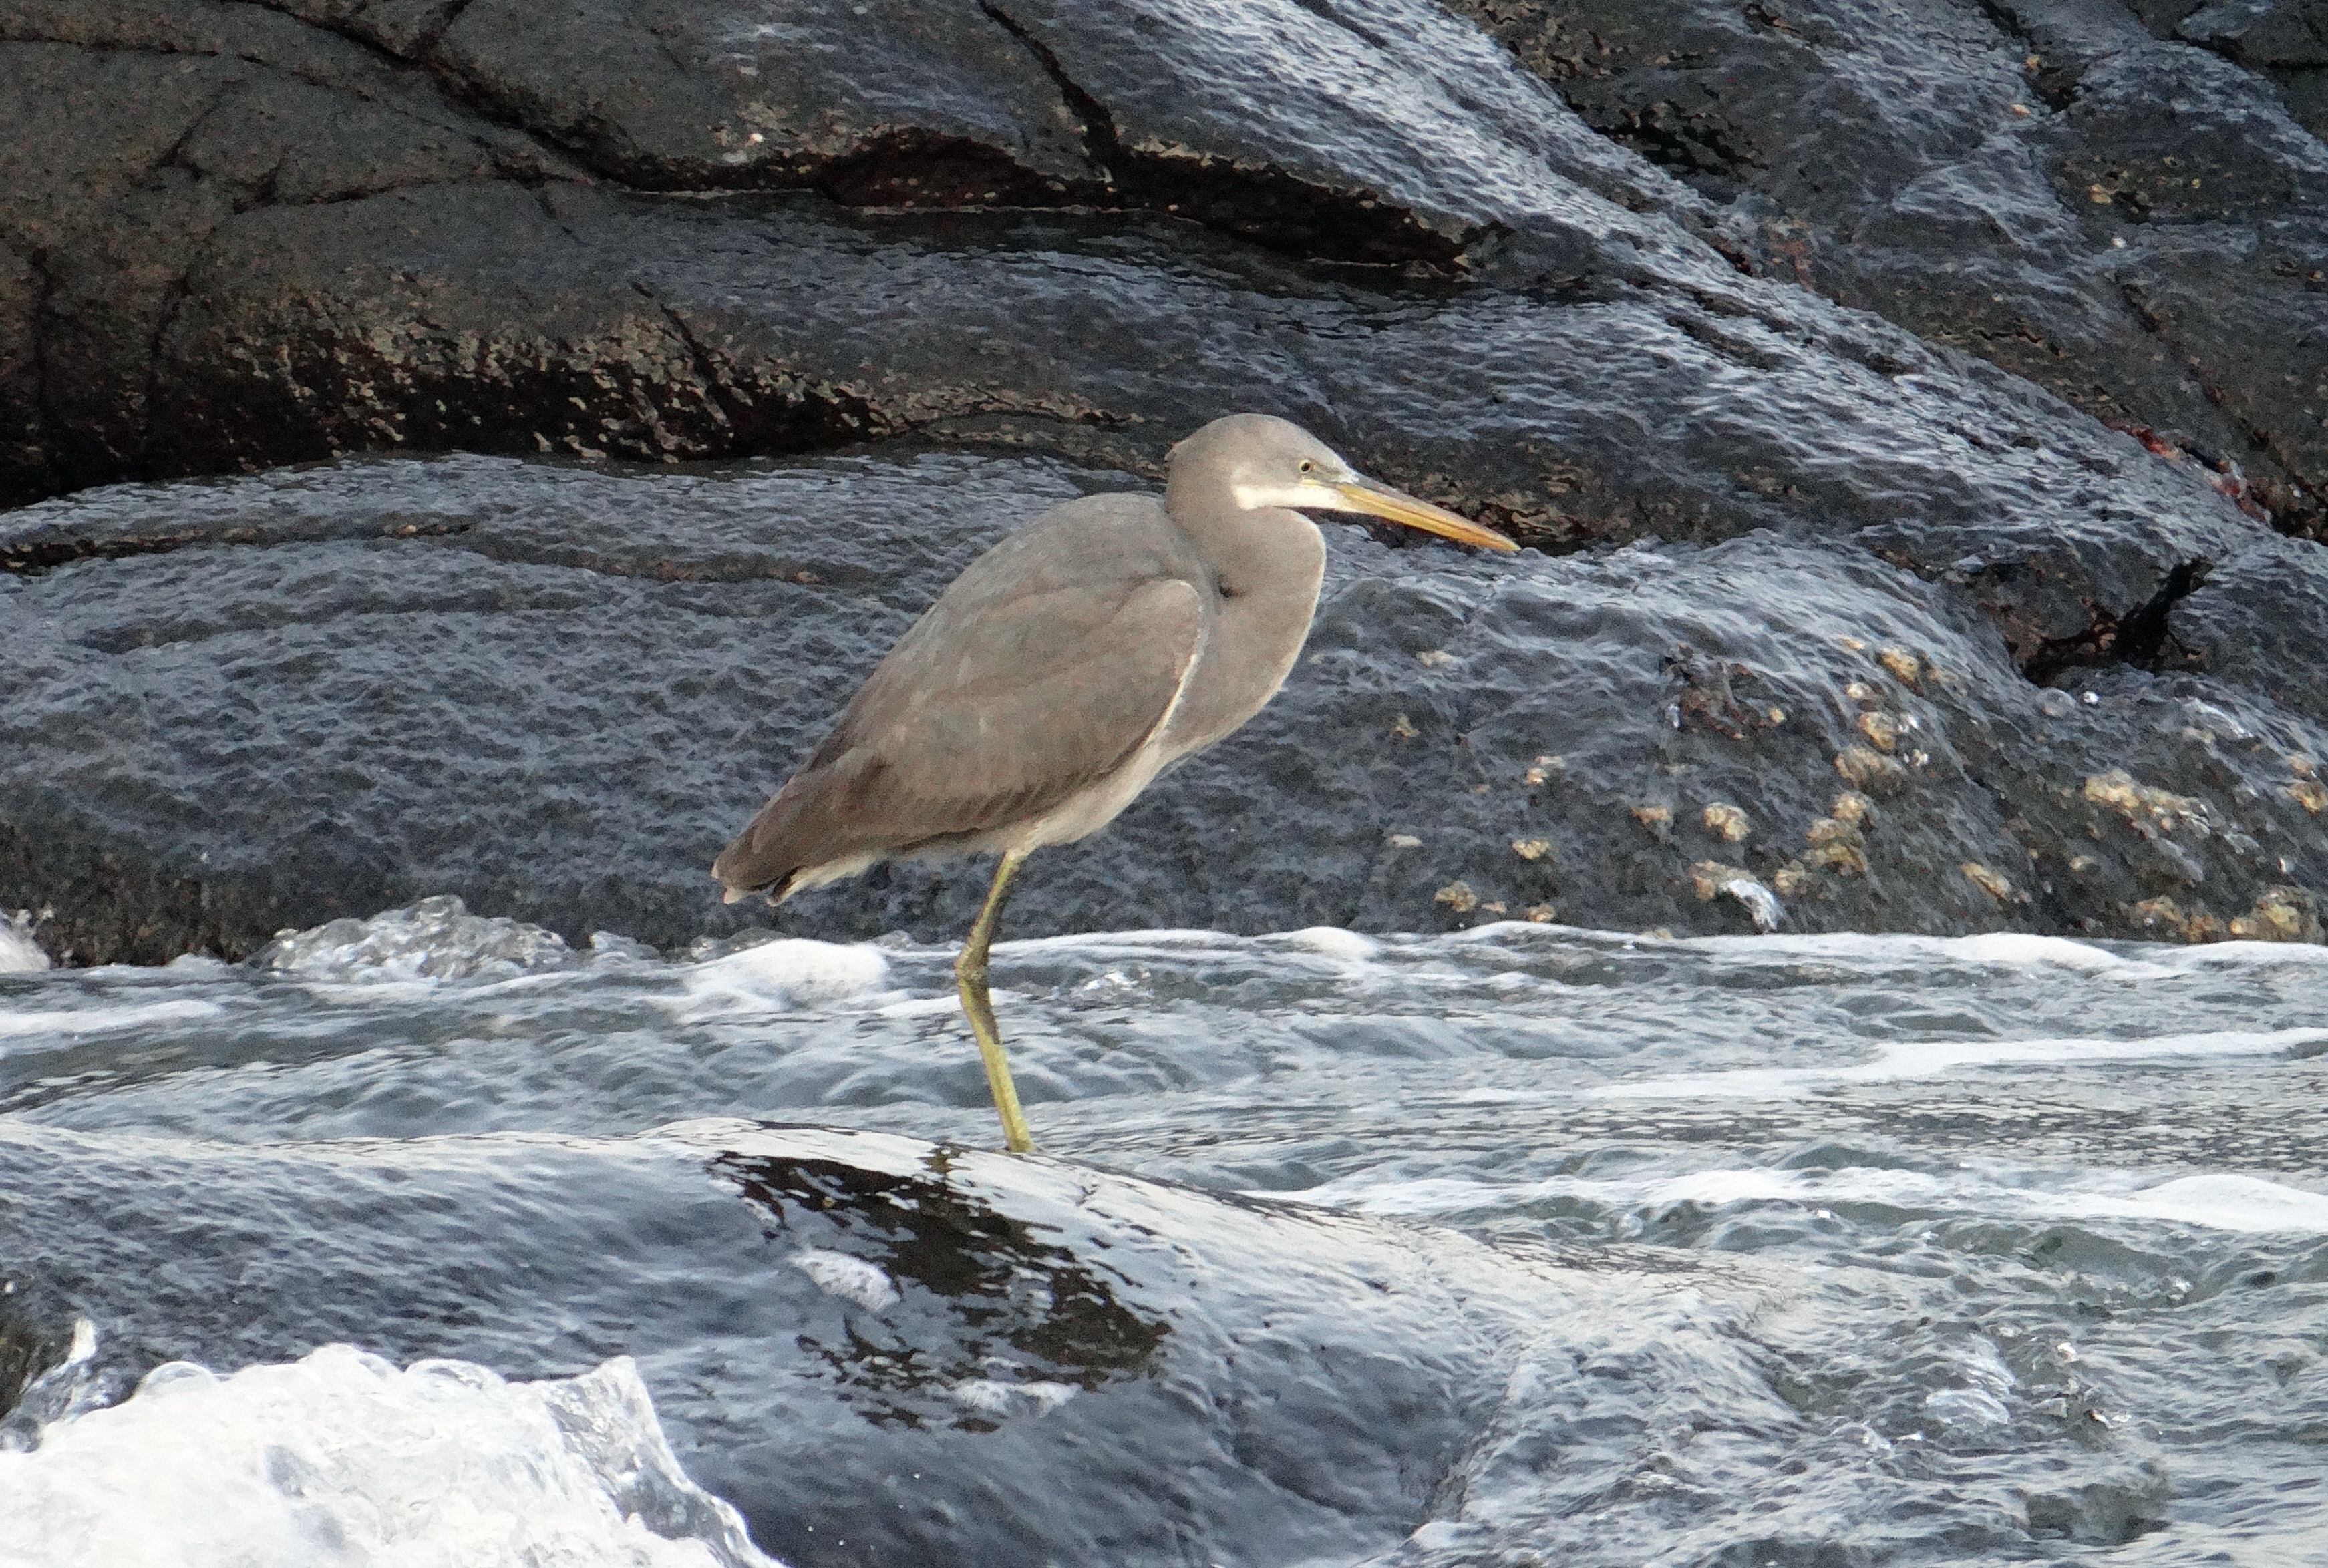
beach, sea, bird, wildlife, beak, fauna, vertebrate, india, egret, heron, wader, arabian, gokarna, western reef egret, western reef heron, egretta gularis